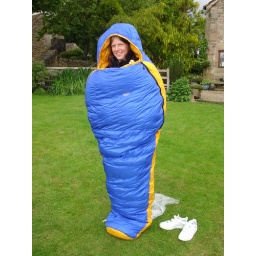
Ruth tries out the sleeping bag to see if it will keep her warm in Antarctica